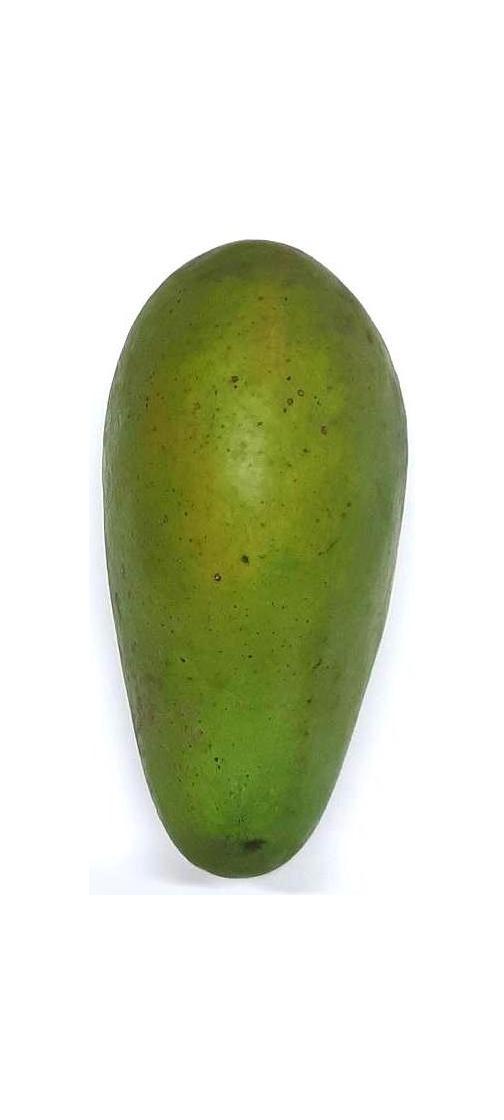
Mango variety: Rupali